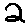
Label: 2